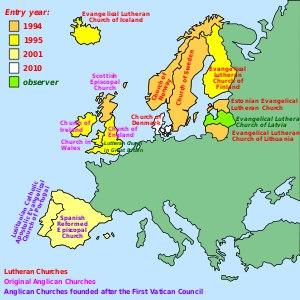
La Communion de Porvoo est la communauté formée par un accord entre douze Églises protestantes historiques d'Europe.